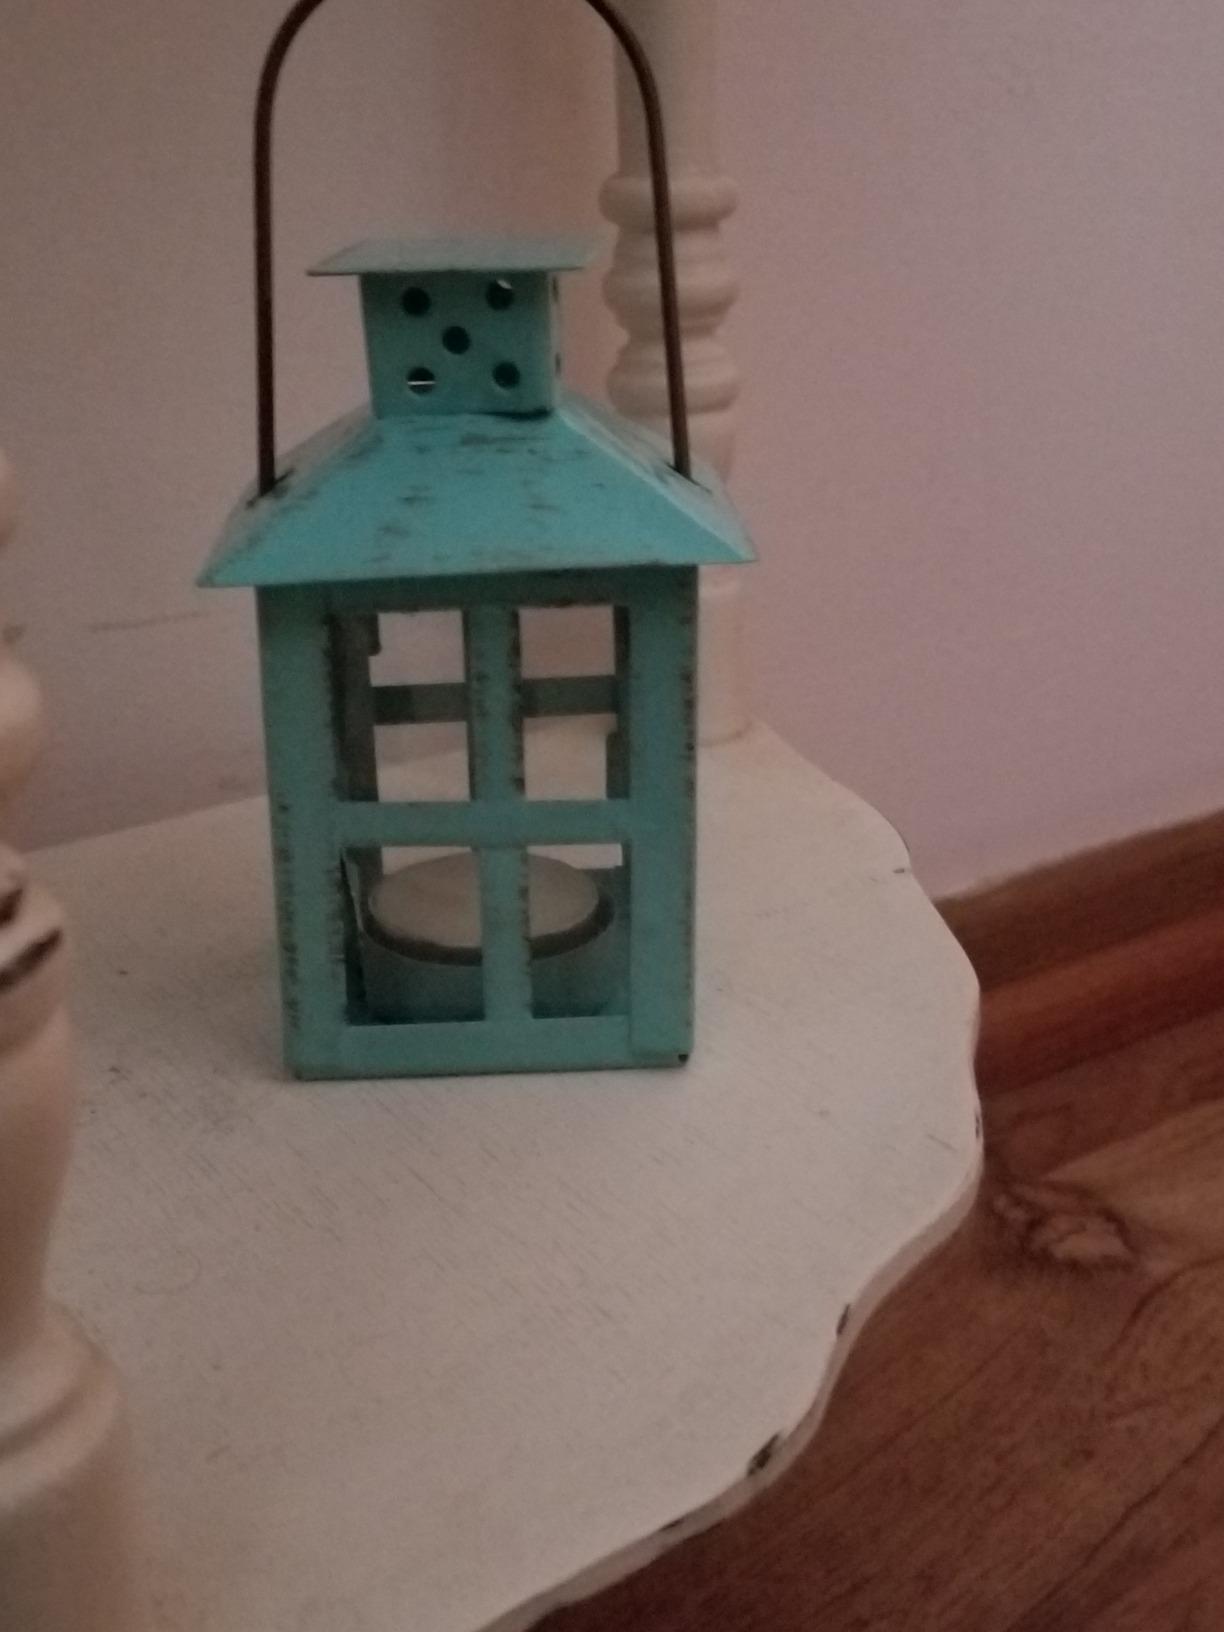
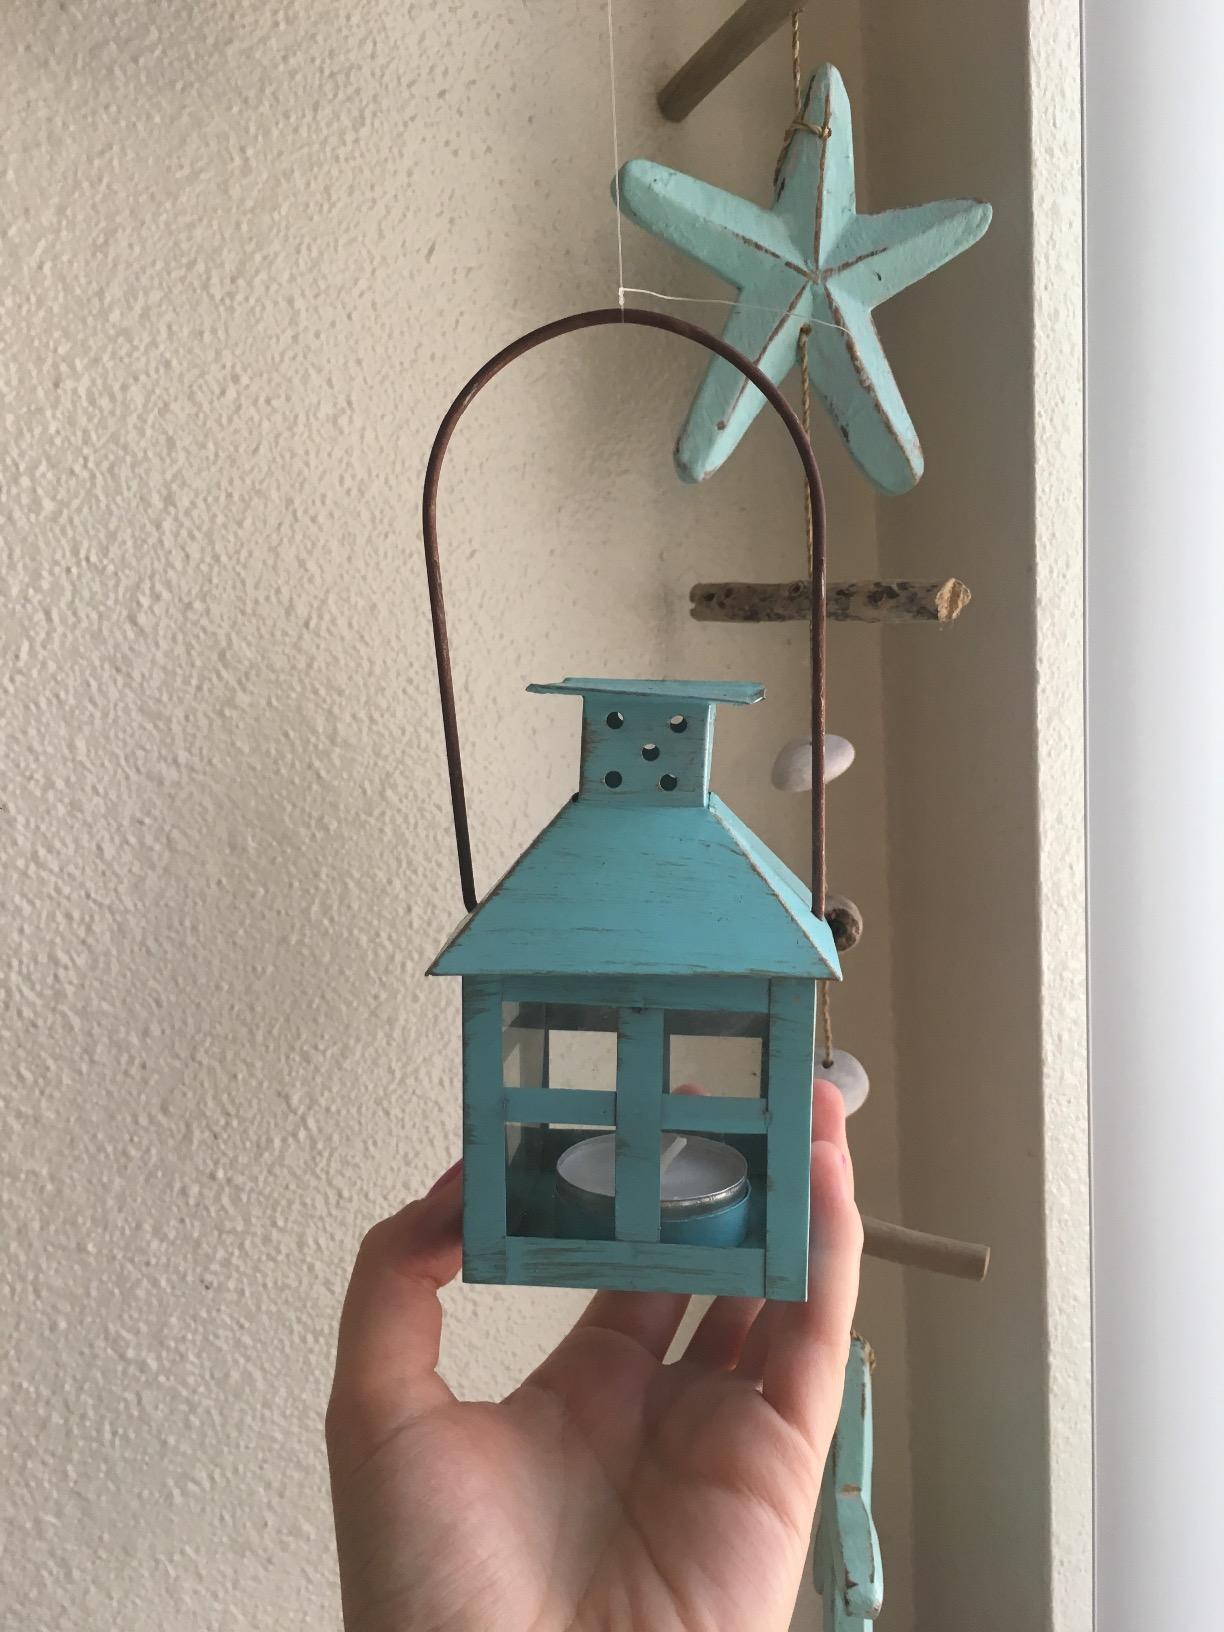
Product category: lantern
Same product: yes